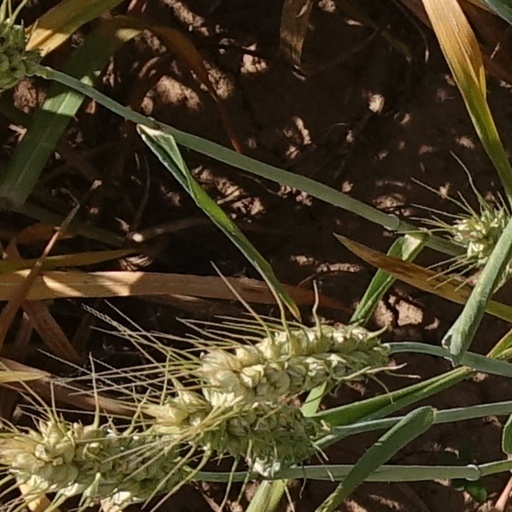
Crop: wheat